Michael Rake

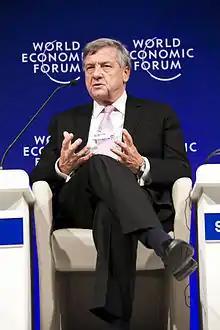
Sir Michael Rake at the World Economic Forum on Europe and Central Asia held in Vienna, Austria, 8 June 2011

Sir Michael Derek Vaughan Rake (born 17 January 1948) is a British businessman, former chairman of BT Group, former chairman of Worldpay and a director of S&P Global. He served as president of the CBI from 2013 until 2015. He was appointed to the board of Huawei Technologies UK on 14 April 2020, having worked as an advisor for the company since 1 January 2019.